Sharon Cuneta

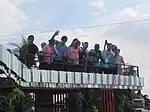
Cuneta (center, in pink) promoting "Family of Two" at the 2023 Metro Manila Film Festival parade.

In September 2014, Cuneta announced through Facebook and Twitter that she had pre-terminated her five-year contract with TV5 and was a freelancer. In March 2015, she signed a contract with ABS-CBN, marking her return to her home network of 23 years, saying: "It is overwhelmingly wonderful! There's really no place like home. I don't belong to anywhere else, and now I'm back home, safe and sound." Upon returning, she also announced that her first project in the channel would be as a judge in "Your Face Sounds Familiar". In an interview on May 2, 2016, on "TV Patrol", she stated that she will serve as one of the three coaches (judges) for the third season of "The Voice Kids", replacing Sarah Geronimo who earlier this year confirmed her departure from the show. She also became one of the coaches for the first season of "The Voice Teens".